Camilo (singer)

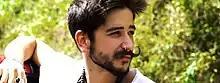
Camilo in 2018

Upon re-launching his solo career, Camilo made changes to his image. He eschewed his previously clean-cut style in favor of a more bohemian look, complete with a handlebar moustache. In 2018, he released the song "Desconocidos" with Manuel Turizo and Mau & Ricky. The ukulele-tinged reggaeton song peaked at number 23 on the "Billboard" Latin Pop Airplay chart. Following the success of "Desconocidos", Camilo revealed in February 2019 that he had signed with Sony Music Latin. On 22 February 2019, Camilo performed at the Venezuela Live Aid concert in Cúcuta, Colombia, a town located on the border with Venezuela. He reflected on the experience by explaining "It was a concert that moved me a lot. It was not easy, but so many people are suffering. I felt happy to be a part of raising global awareness to show what is happening in Venezuela is a tremendous injustice."